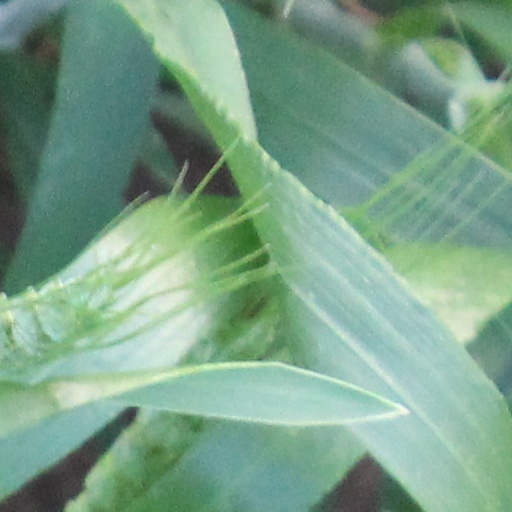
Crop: wheat